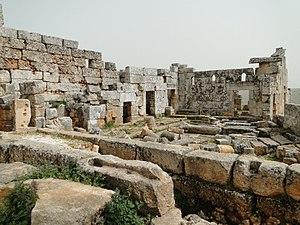
Ruines de l'église de Sergilla, Syrie
L'architecture paléochrétienne désigne la plus ancienne période de l'architecture chrétienne, qui s'est développée dans l'Empire romain dans l'Antiquité tardive.